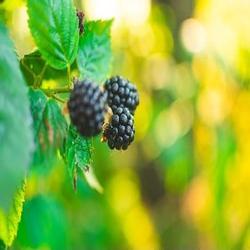
Label: Blackberry